Nordfyn Municipality

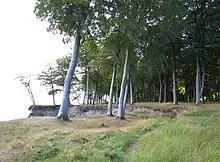
Beech forest on Æbelø.

Æbelø and Dræet are two islands located in the northern part of the municipality. The two islands are located roughly 100 meters apart, with Dræet located further south than Æbelø. The islands are only accessible by boat or by foot during low tide. The entirety of the two islands, the surrounding ocean and islets are protected, and it is not allowed to visit the islands during breeding season. Æbelø is owned by nature organization Age V. Jensen Naturfond. The island has a very small population in the summer, and is de facto uninhabited during the winter. Dræet has been uninhabited since the 1960s.